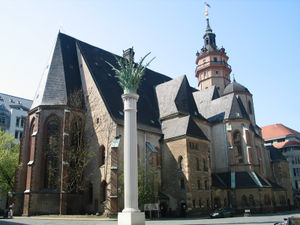
Mandagsdemonstrationer 1989/1990 i DDR
Nikolaikirche i Leipzig